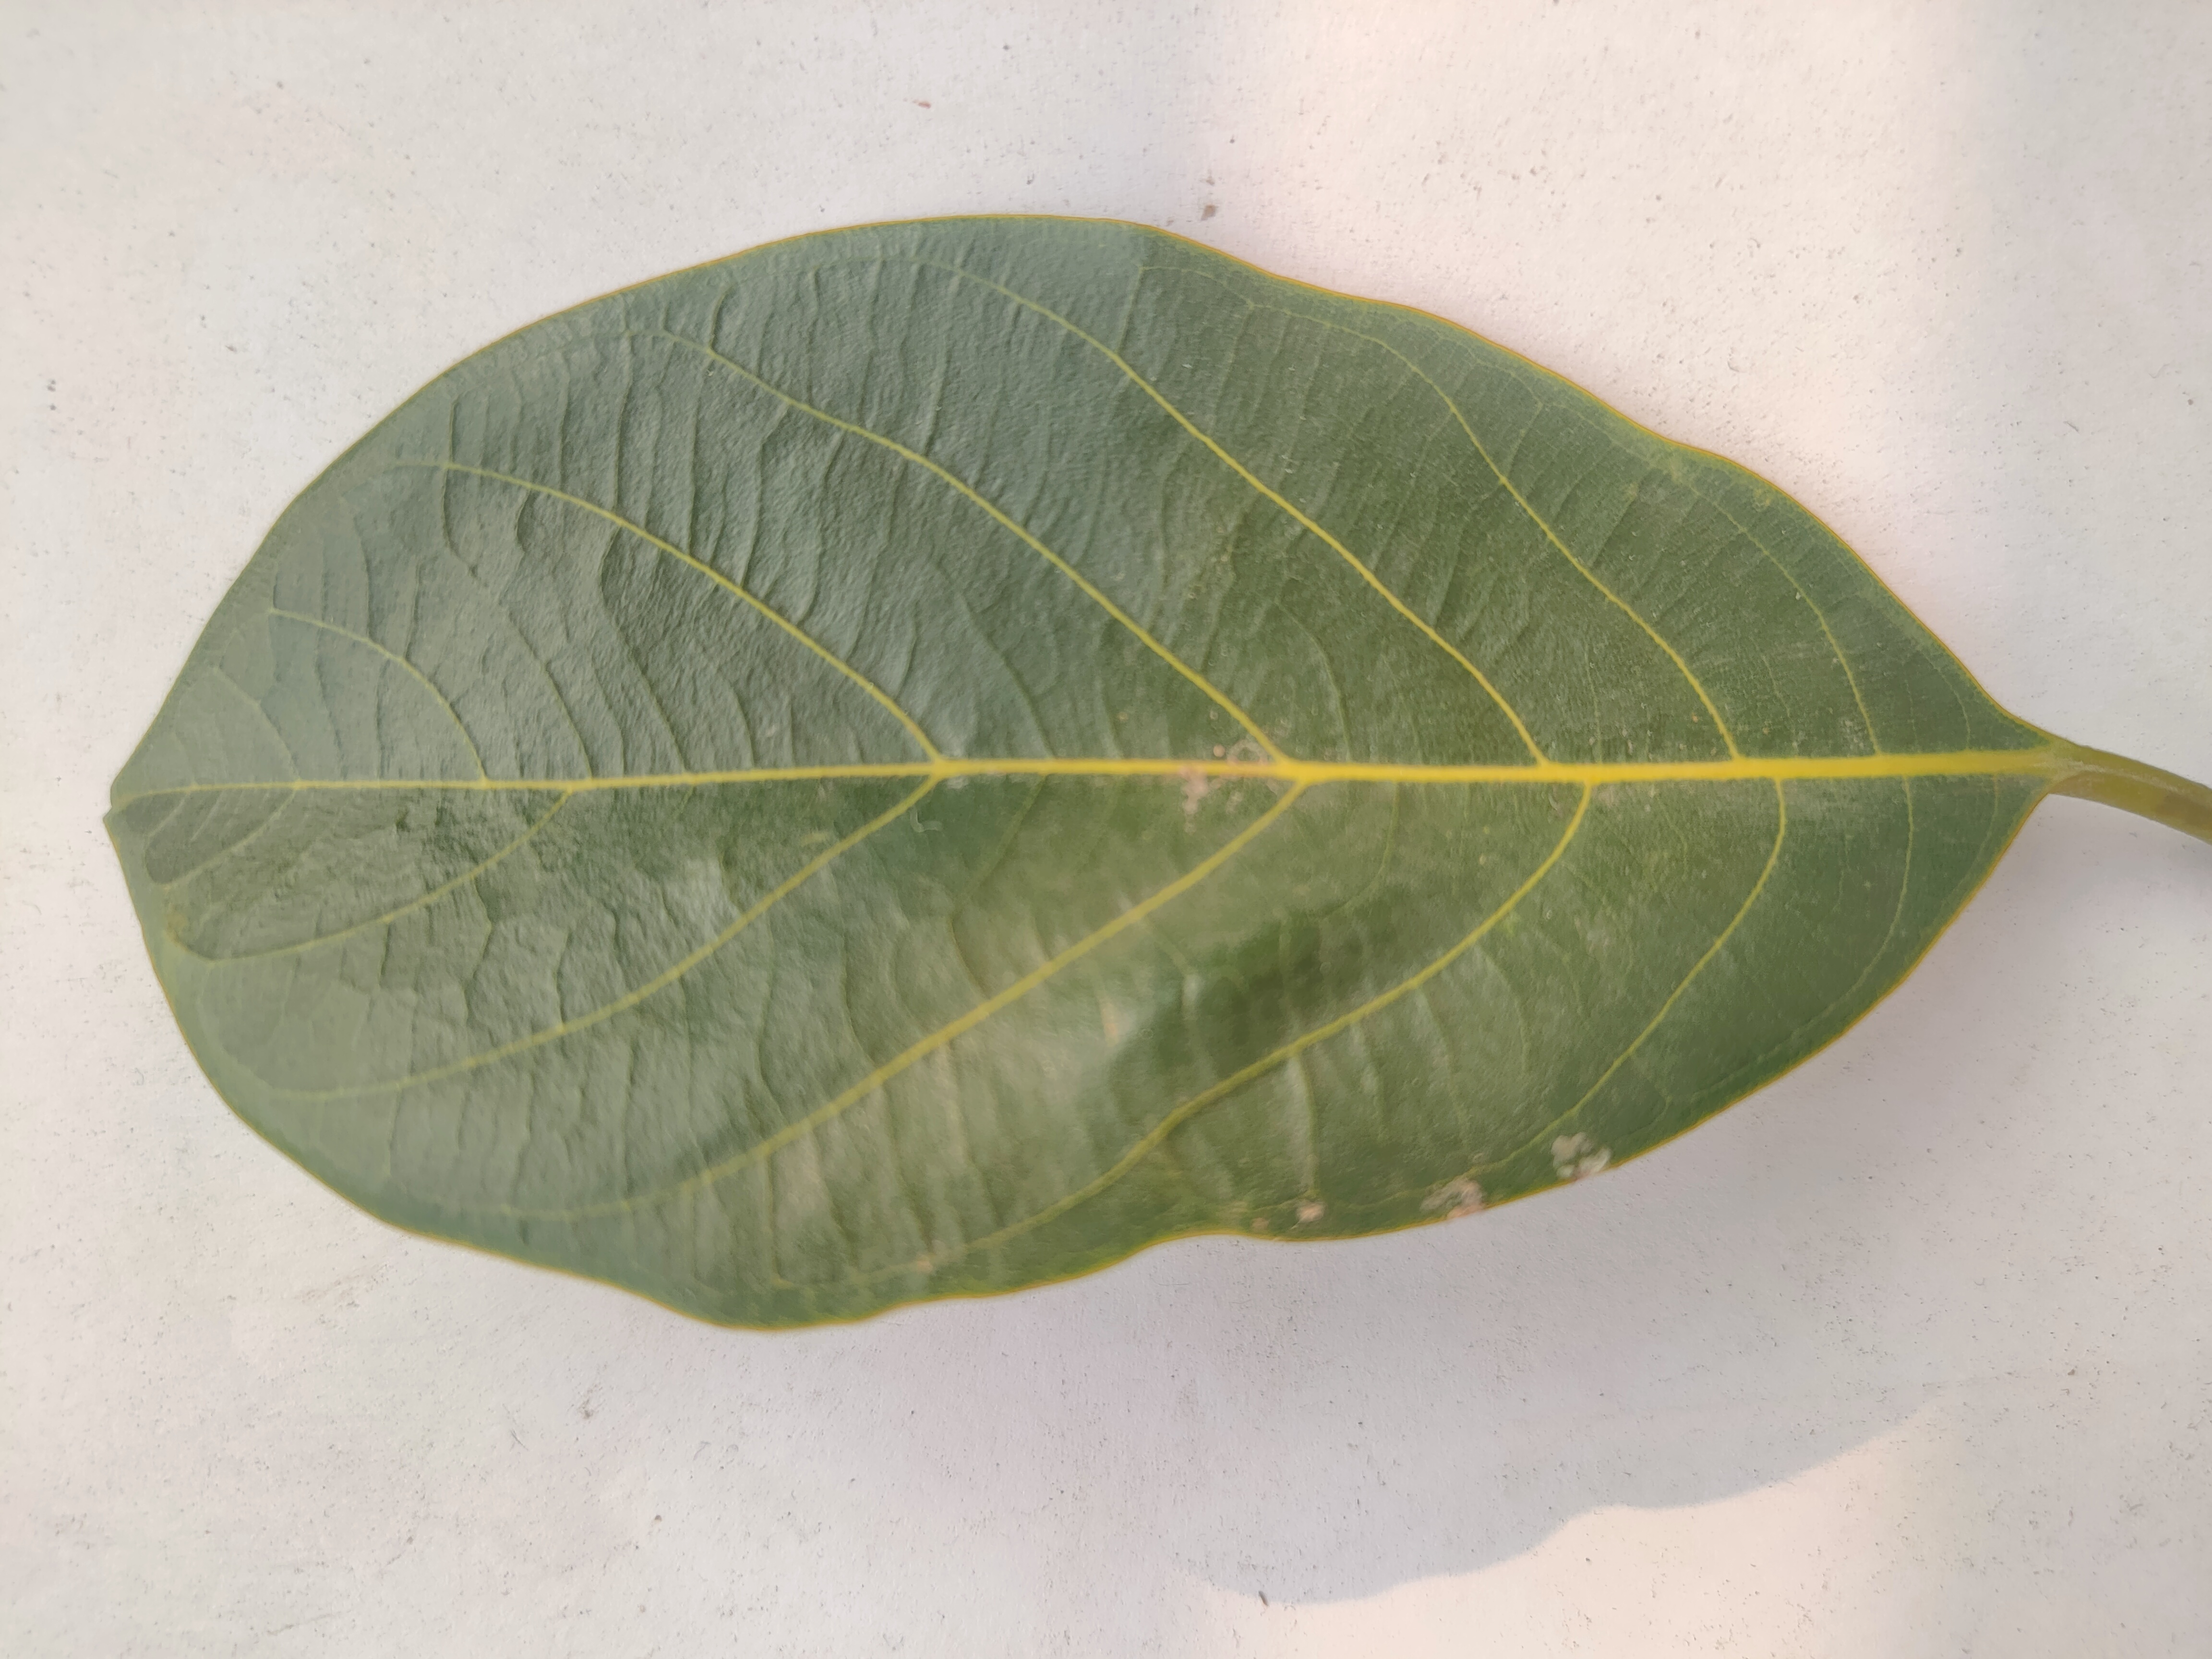
Leaf variety: Jackfruit